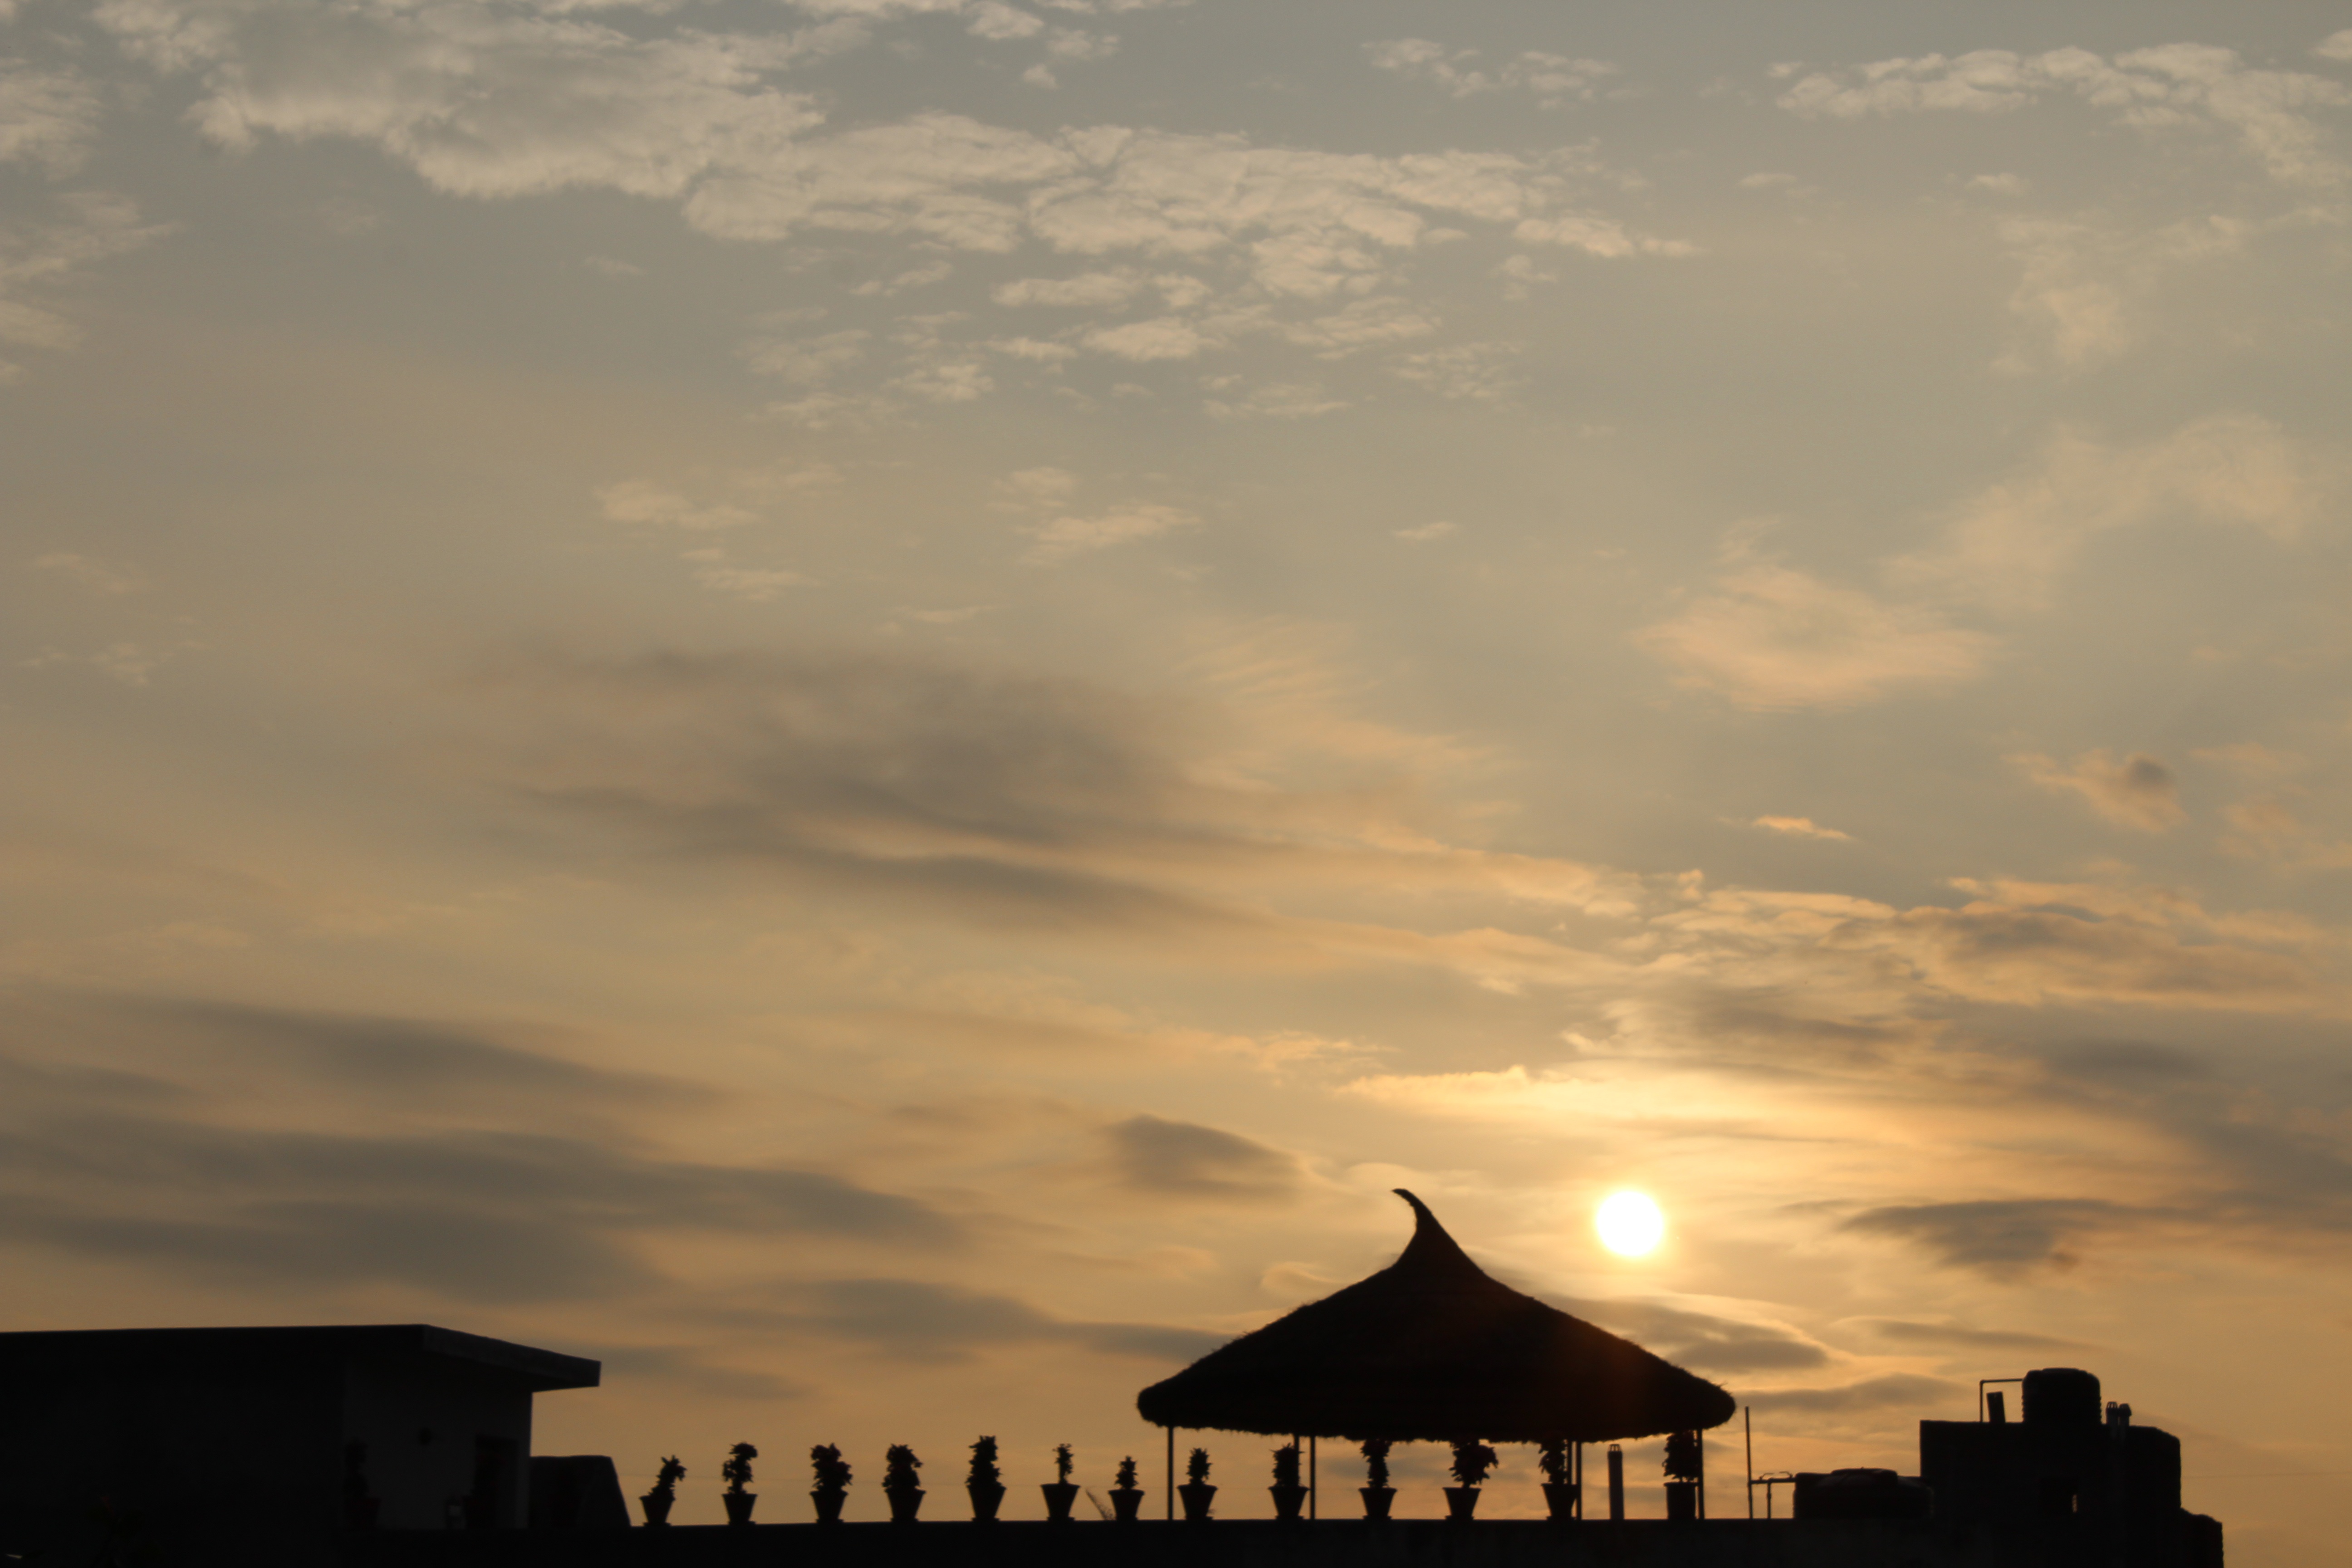
sea, nature, horizon, silhouette, light, cloud, sky, sun, sunrise, sunset, skyline, night, sunlight, morning, dawn, atmosphere, dusk, evening, reflection, beautiful, silhouettes, afterglow, meteorological phenomenon, atmospheric phenomenon, atmosphere of earth